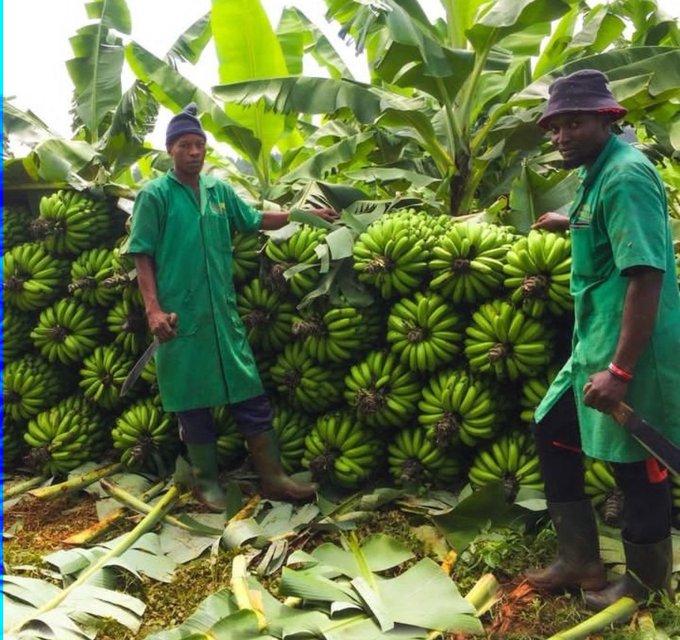
Sehemu ya pembeni katika shamba lililolima mazao ya biashara aina ya ndizi ikiwa imewekewa zao hilo huku wakulima waliovalia mavazi ya sare wakiwa wameshikilia mazao hayo ambayo tayari yamekwisha kuvunwa.